Duchy of Gniewkowo

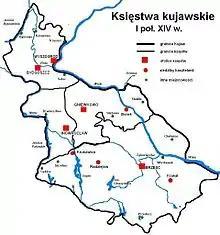
Map of duchies in the Kuyavia in the 14th century, including Duchy of Gniekowo.

Duchy of Gniewkowo was formed in 1314 from part of the Duchy of Inowrocław. Its territories were given to Kazimierz III of Gniewkowo by his father, Ziemomysł of Kuyavia, Duke of Inowrocław, in his testament. The county was located in the Kuyavia and consisted of Gniewkowo and Słońsk Lands. Its capital was Gniewkowo and other important settlements were Szarlej, Złotoria and Słońsk.